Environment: real
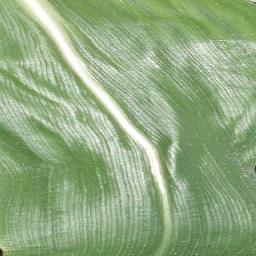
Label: healthy